List of Catholic martyrs of the English Reformation

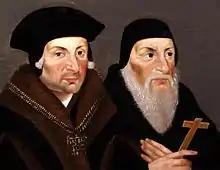
Sir Thomas More and Bishop John Fisher

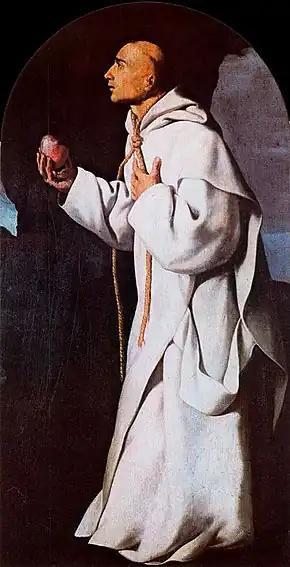
John Houghton

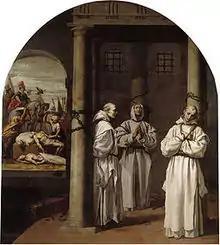
Carthusian martyrs of London, Nottingham and Axholme

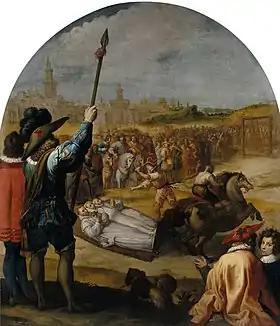
Martyrdom of Humphrey Middlemore, William Exmew and Sebastian Newdigate

As well as those listed below, John Fisher and Thomas More were beatified on this date, as were 11 members of the Forty Martyrs of England and Wales, making a total of 54.